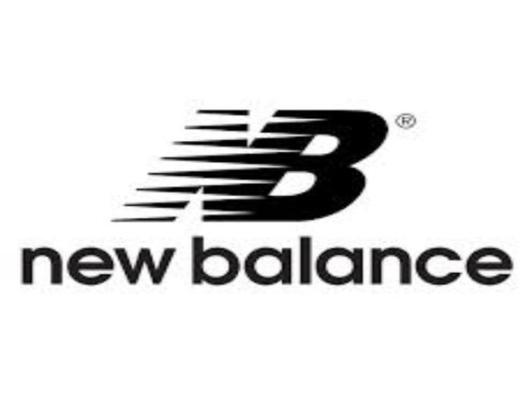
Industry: Clothes